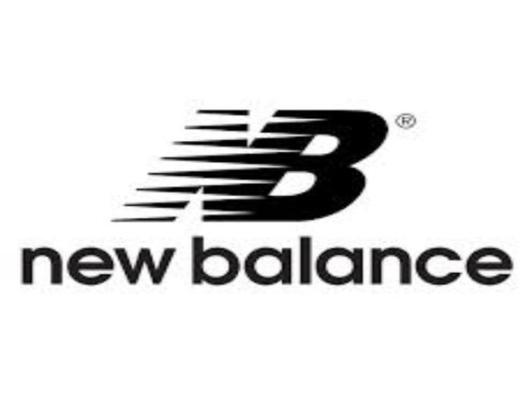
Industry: Clothes